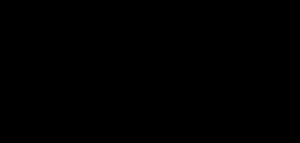
Aldebaran est une étude initiée dans la seconde moitié des années 2000 par le Centre National d’Études Spatiales CNES, l'agence spatiale espagnole CDTI et l'institut allemand DLR, dédiée à la définition d'un démonstrateur d'un lanceur aéroporté permettant la mise en orbite de micro satellites.